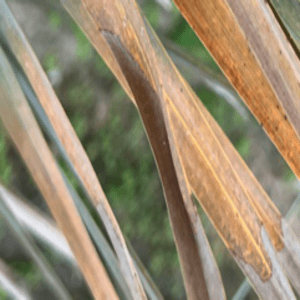
Label: Potassium Deficiency